80th Division (United States)

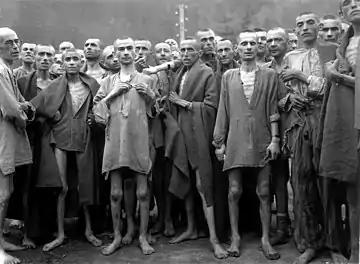
Prisoners of Ebensee, one of the sub-camps of Mauthausen-Gusen, upon liberation by 80th Division

After 10 days rest, the division returned to combat, moving southeast to take part in an attack on the Siegfried Line at Zweibrücken when the Germans launched their winter offensive in the Ardennes. The 80th was moved northward to Luxembourg and was hurled against the German salient, fighting at Luxembourg and Bastogne. By Christmas Day, men of the 80th were side by side with the tanks of the 4th Armored Division, battering forward through murderous opposition to help the 101st Airborne Division, besieged in Bastogne. Over frozen, snow-covered terrain, the attack gained nine bitter miles despite constant machine gun and mortar fire. The next day, the gap between the rescuers and the besieged was narrowed to 4000 yards. On 28 December, the 80th broke through, bringing relief to the 101st before driving the enemy across the Sure to Dahl and Goesdorf, 7 January 1945, and across the Clerf and Wiltz Rivers by 23 January. On 7 February 1945, the division stormed across the Our and Sauer Rivers at Wallendorf (Eifel), broke through the Siegfried Line, pursued the fleeing enemy to Kaiserslautern, 20 March, and crossed the Rhine, 27–28 March, near Mainz.